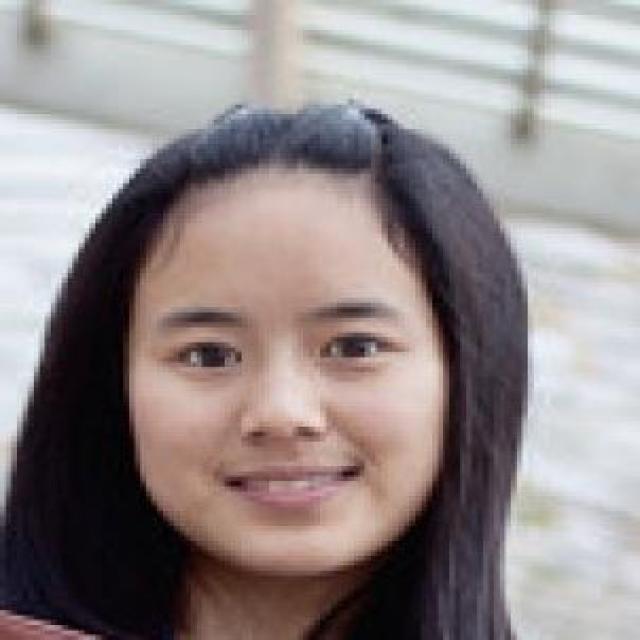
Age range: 13-20